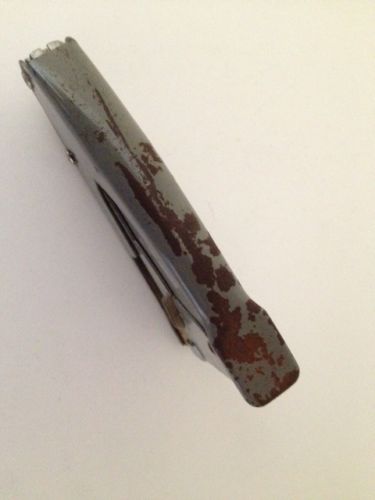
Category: stapler